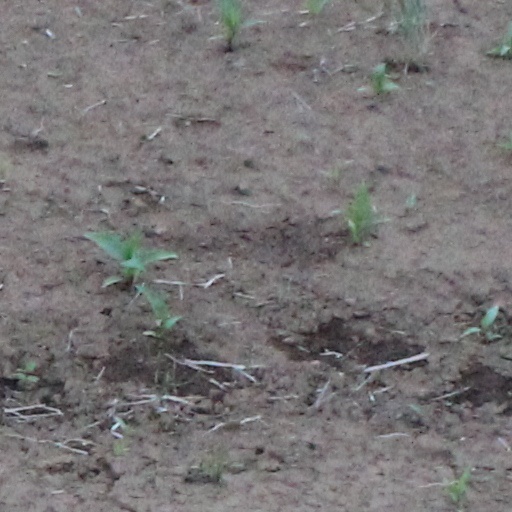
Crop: wheat